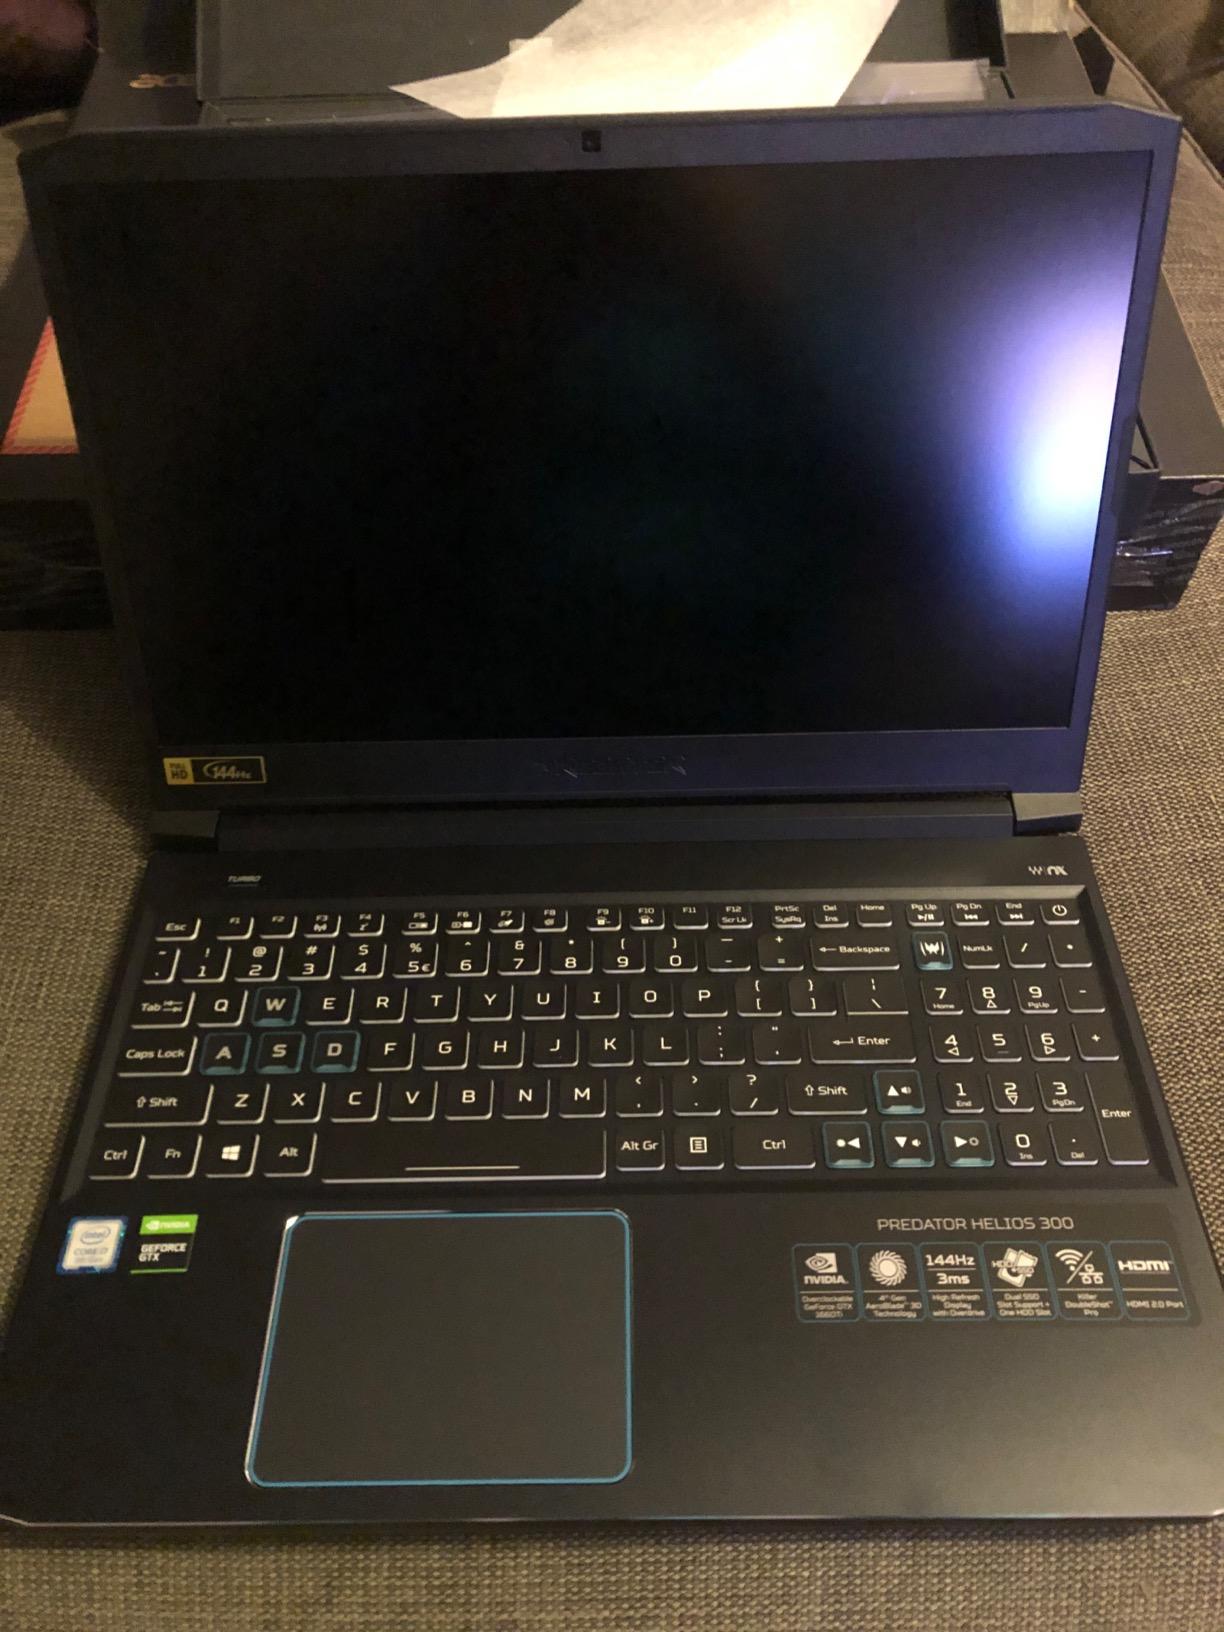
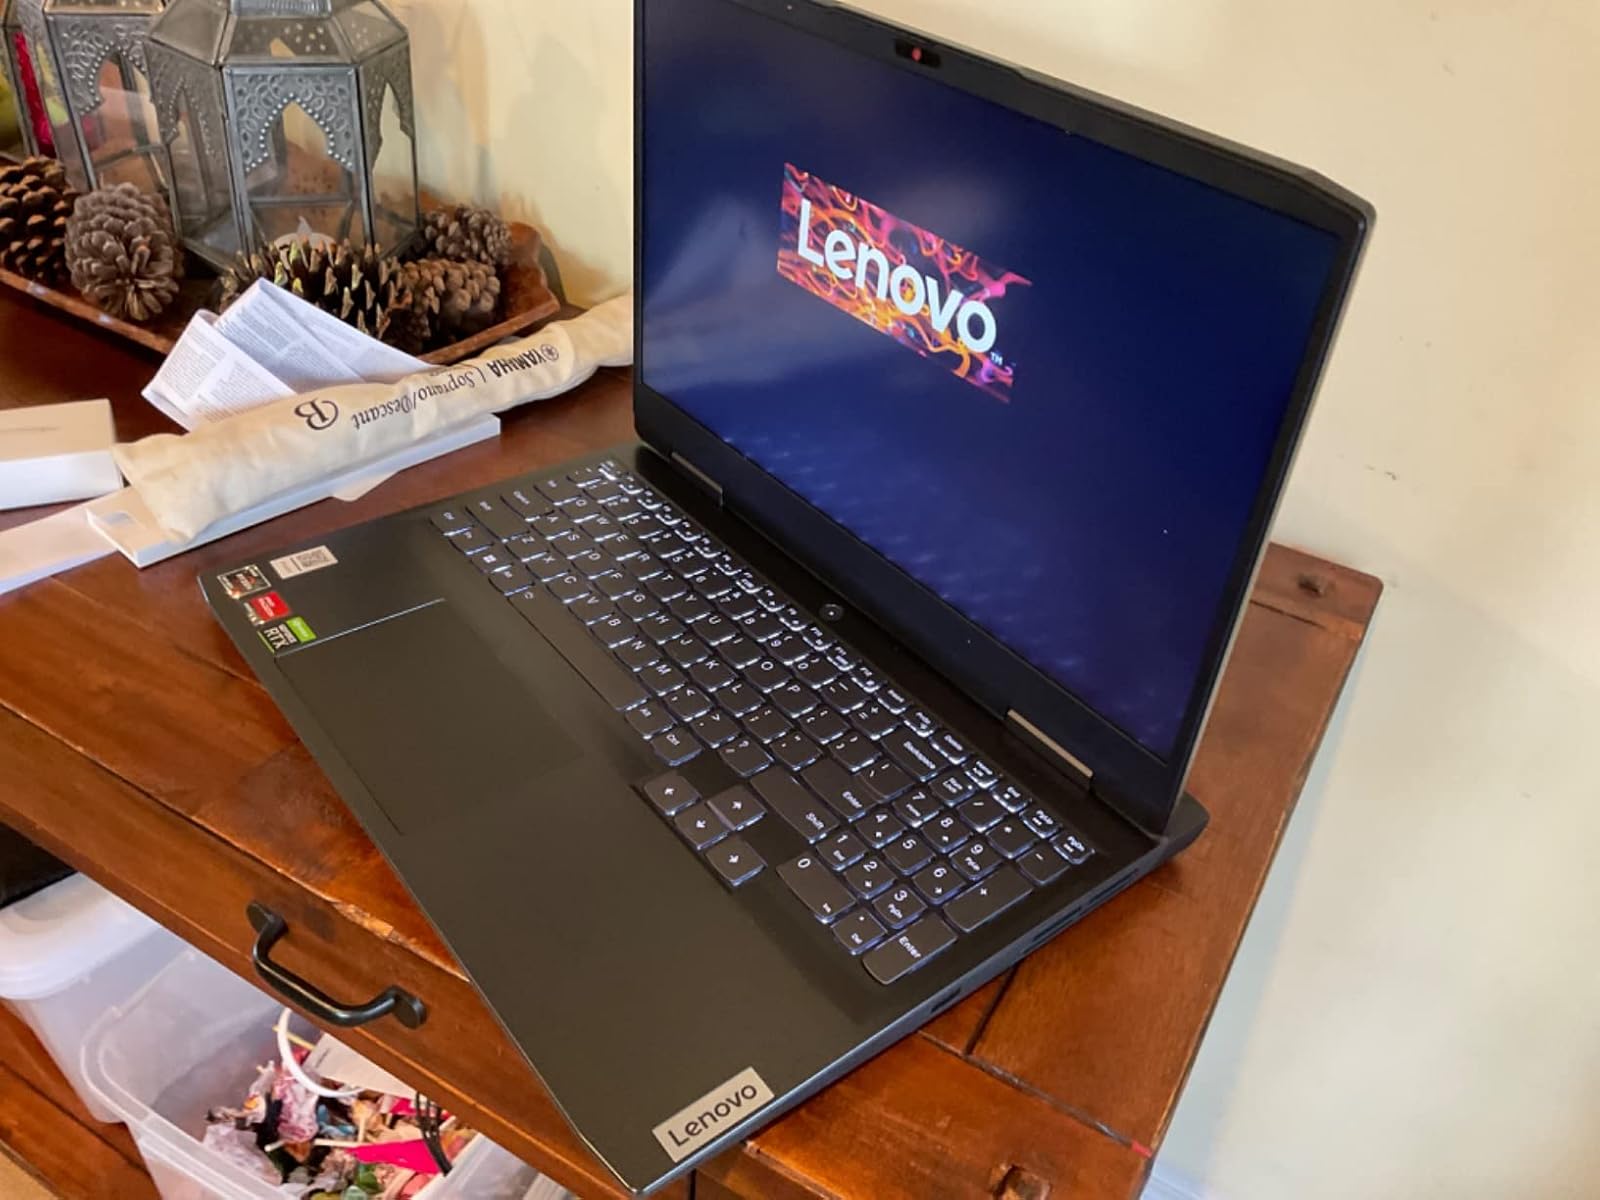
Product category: laptop
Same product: no